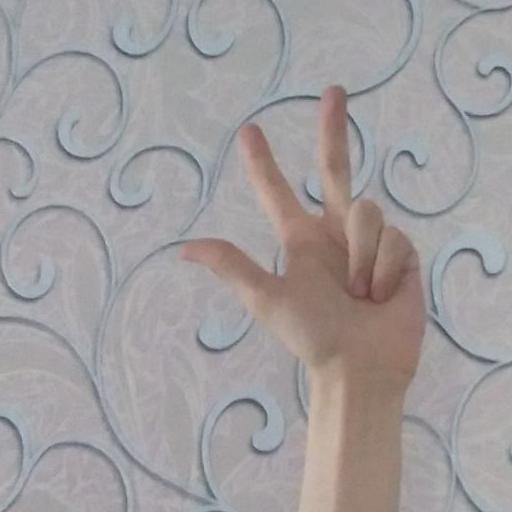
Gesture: three2